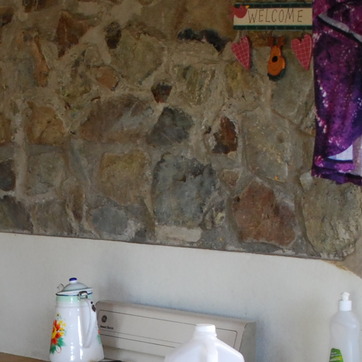
Material: stone